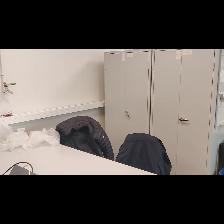
Label: NonHuman